Saint-Jean-des-Baisants

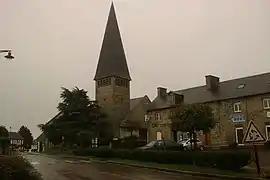
The village and its church of Saint-Jean-Baptiste

Saint-Jean-des-Baisants is a former commune in the Manche department in Normandy in north-western France. On 1 January 2016, it was merged into the new commune of Saint-Jean-d'Elle.